Tesho Akindele

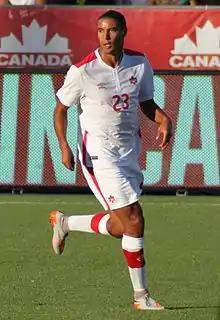
Akindele with Canada in 2015

Tesho Akindele (born March 31, 1992) is a Canadian and American former professional soccer player. He spent most of his career with FC Dallas and Orlando City SC in Major League Soccer (MLS).